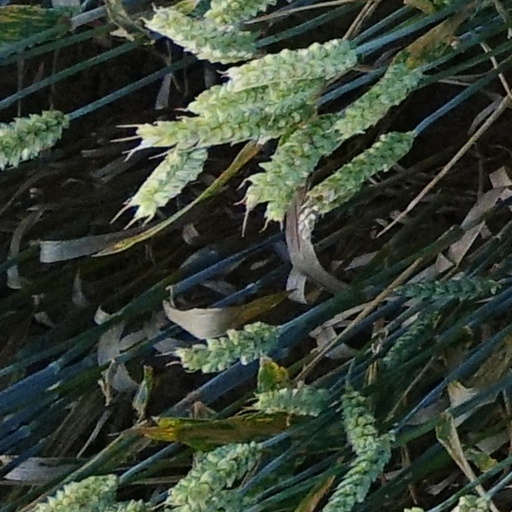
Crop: wheat